History of the Jews in Affaltrach

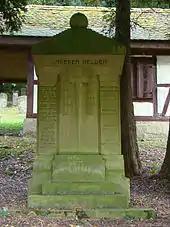
World War I memorial at Jewish cemetery Affaltrach

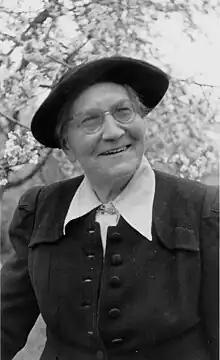
Bertha Thalheimer

Two notable Jewish residents of Affaltrach were August and Bertha Thalheimer, a brother and sister from Affaltrach who were Communist activists in the first half of the 20th century and among the founders of the Spartacus League.